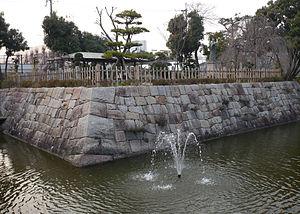
Le château de Takatsuki se trouve dans la ville de Takatsuki dans la préfecture d'Osaka. Pendant la période Edo, les Nagai y ont résidé en tant que fudai daimyō.